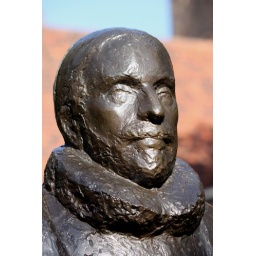
In de tuin bij het Prinsenhof in Delft staat het levensgrote standbeeld van Willem de Zwijger, gemaakt door Auke Hettema